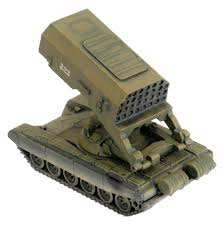
Label: Self Propelled Artillery